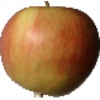
Label: Apple Red 2